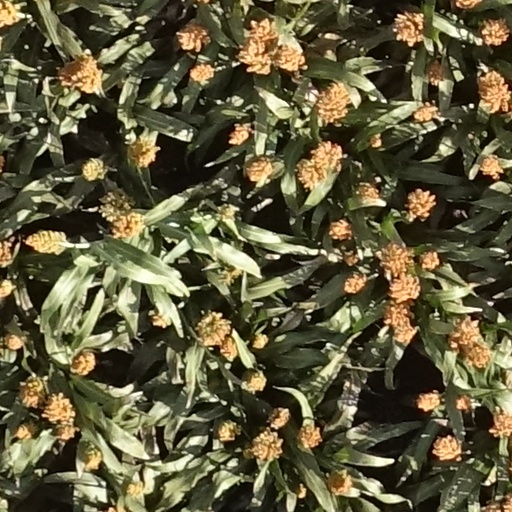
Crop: sorghum